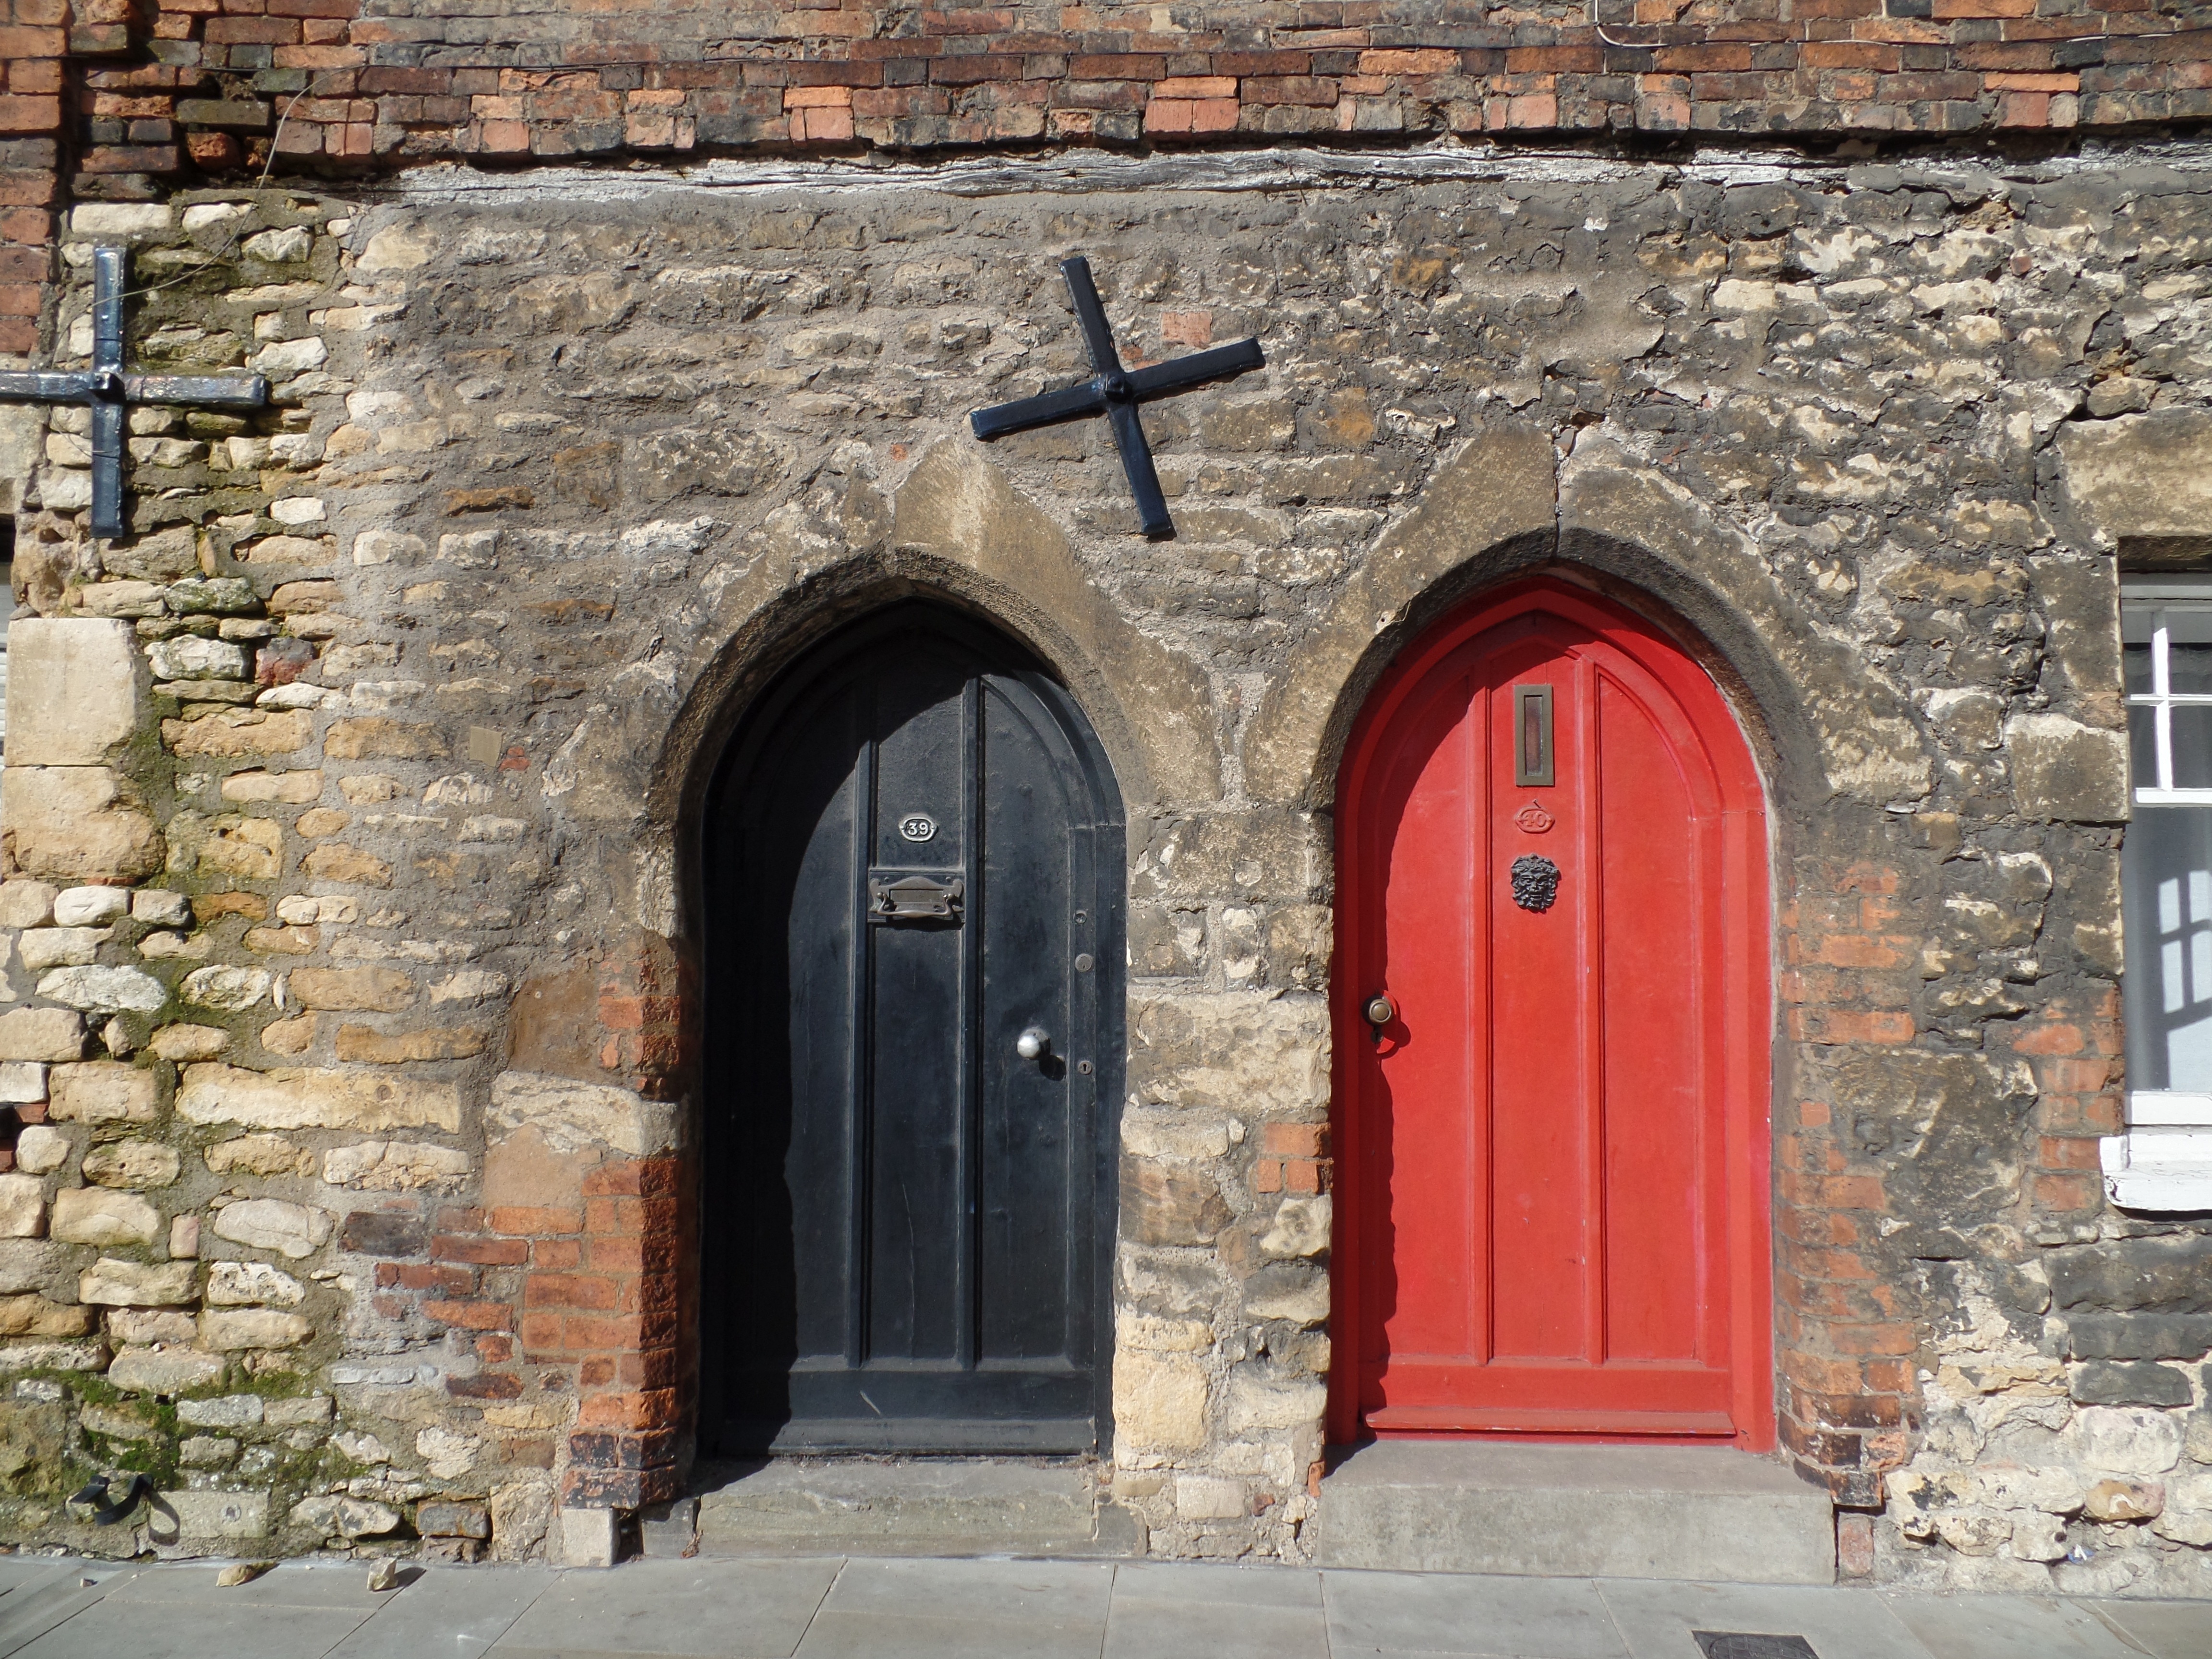
architecture, window, town, old, wall, arch, facade, chapel, gate, brick, door, goal, monastery, doors, different, house entrance, middle ages, portal, input range, red door, ancient history